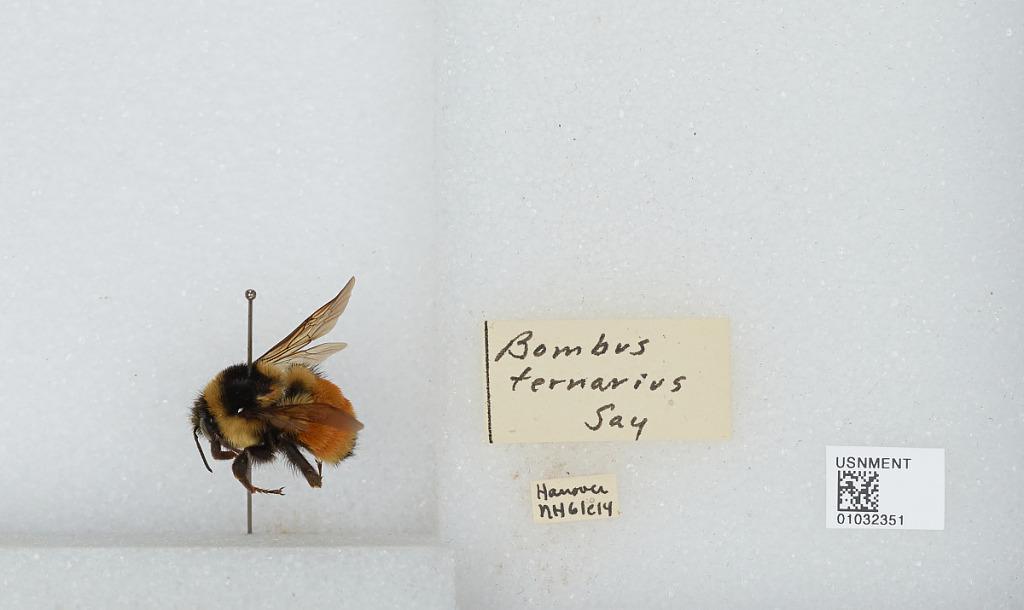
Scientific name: Bombus (Pyrobombus) ternarius Say
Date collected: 1914-6-16
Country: United States
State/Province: New Hampshire
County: Grafton
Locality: Hanover
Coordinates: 43.7023, -72.2895